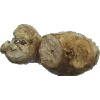
Label: Ginger Root 1